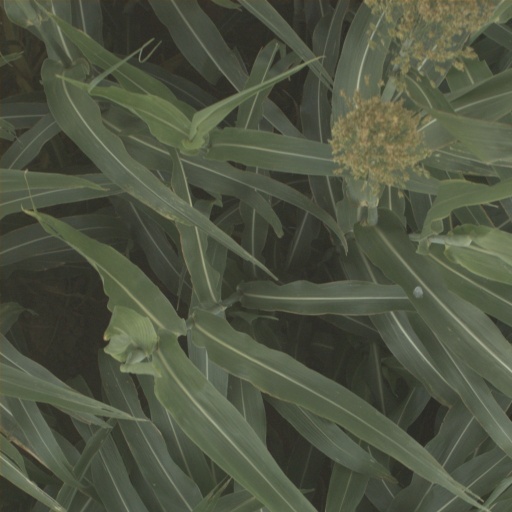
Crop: sorghum